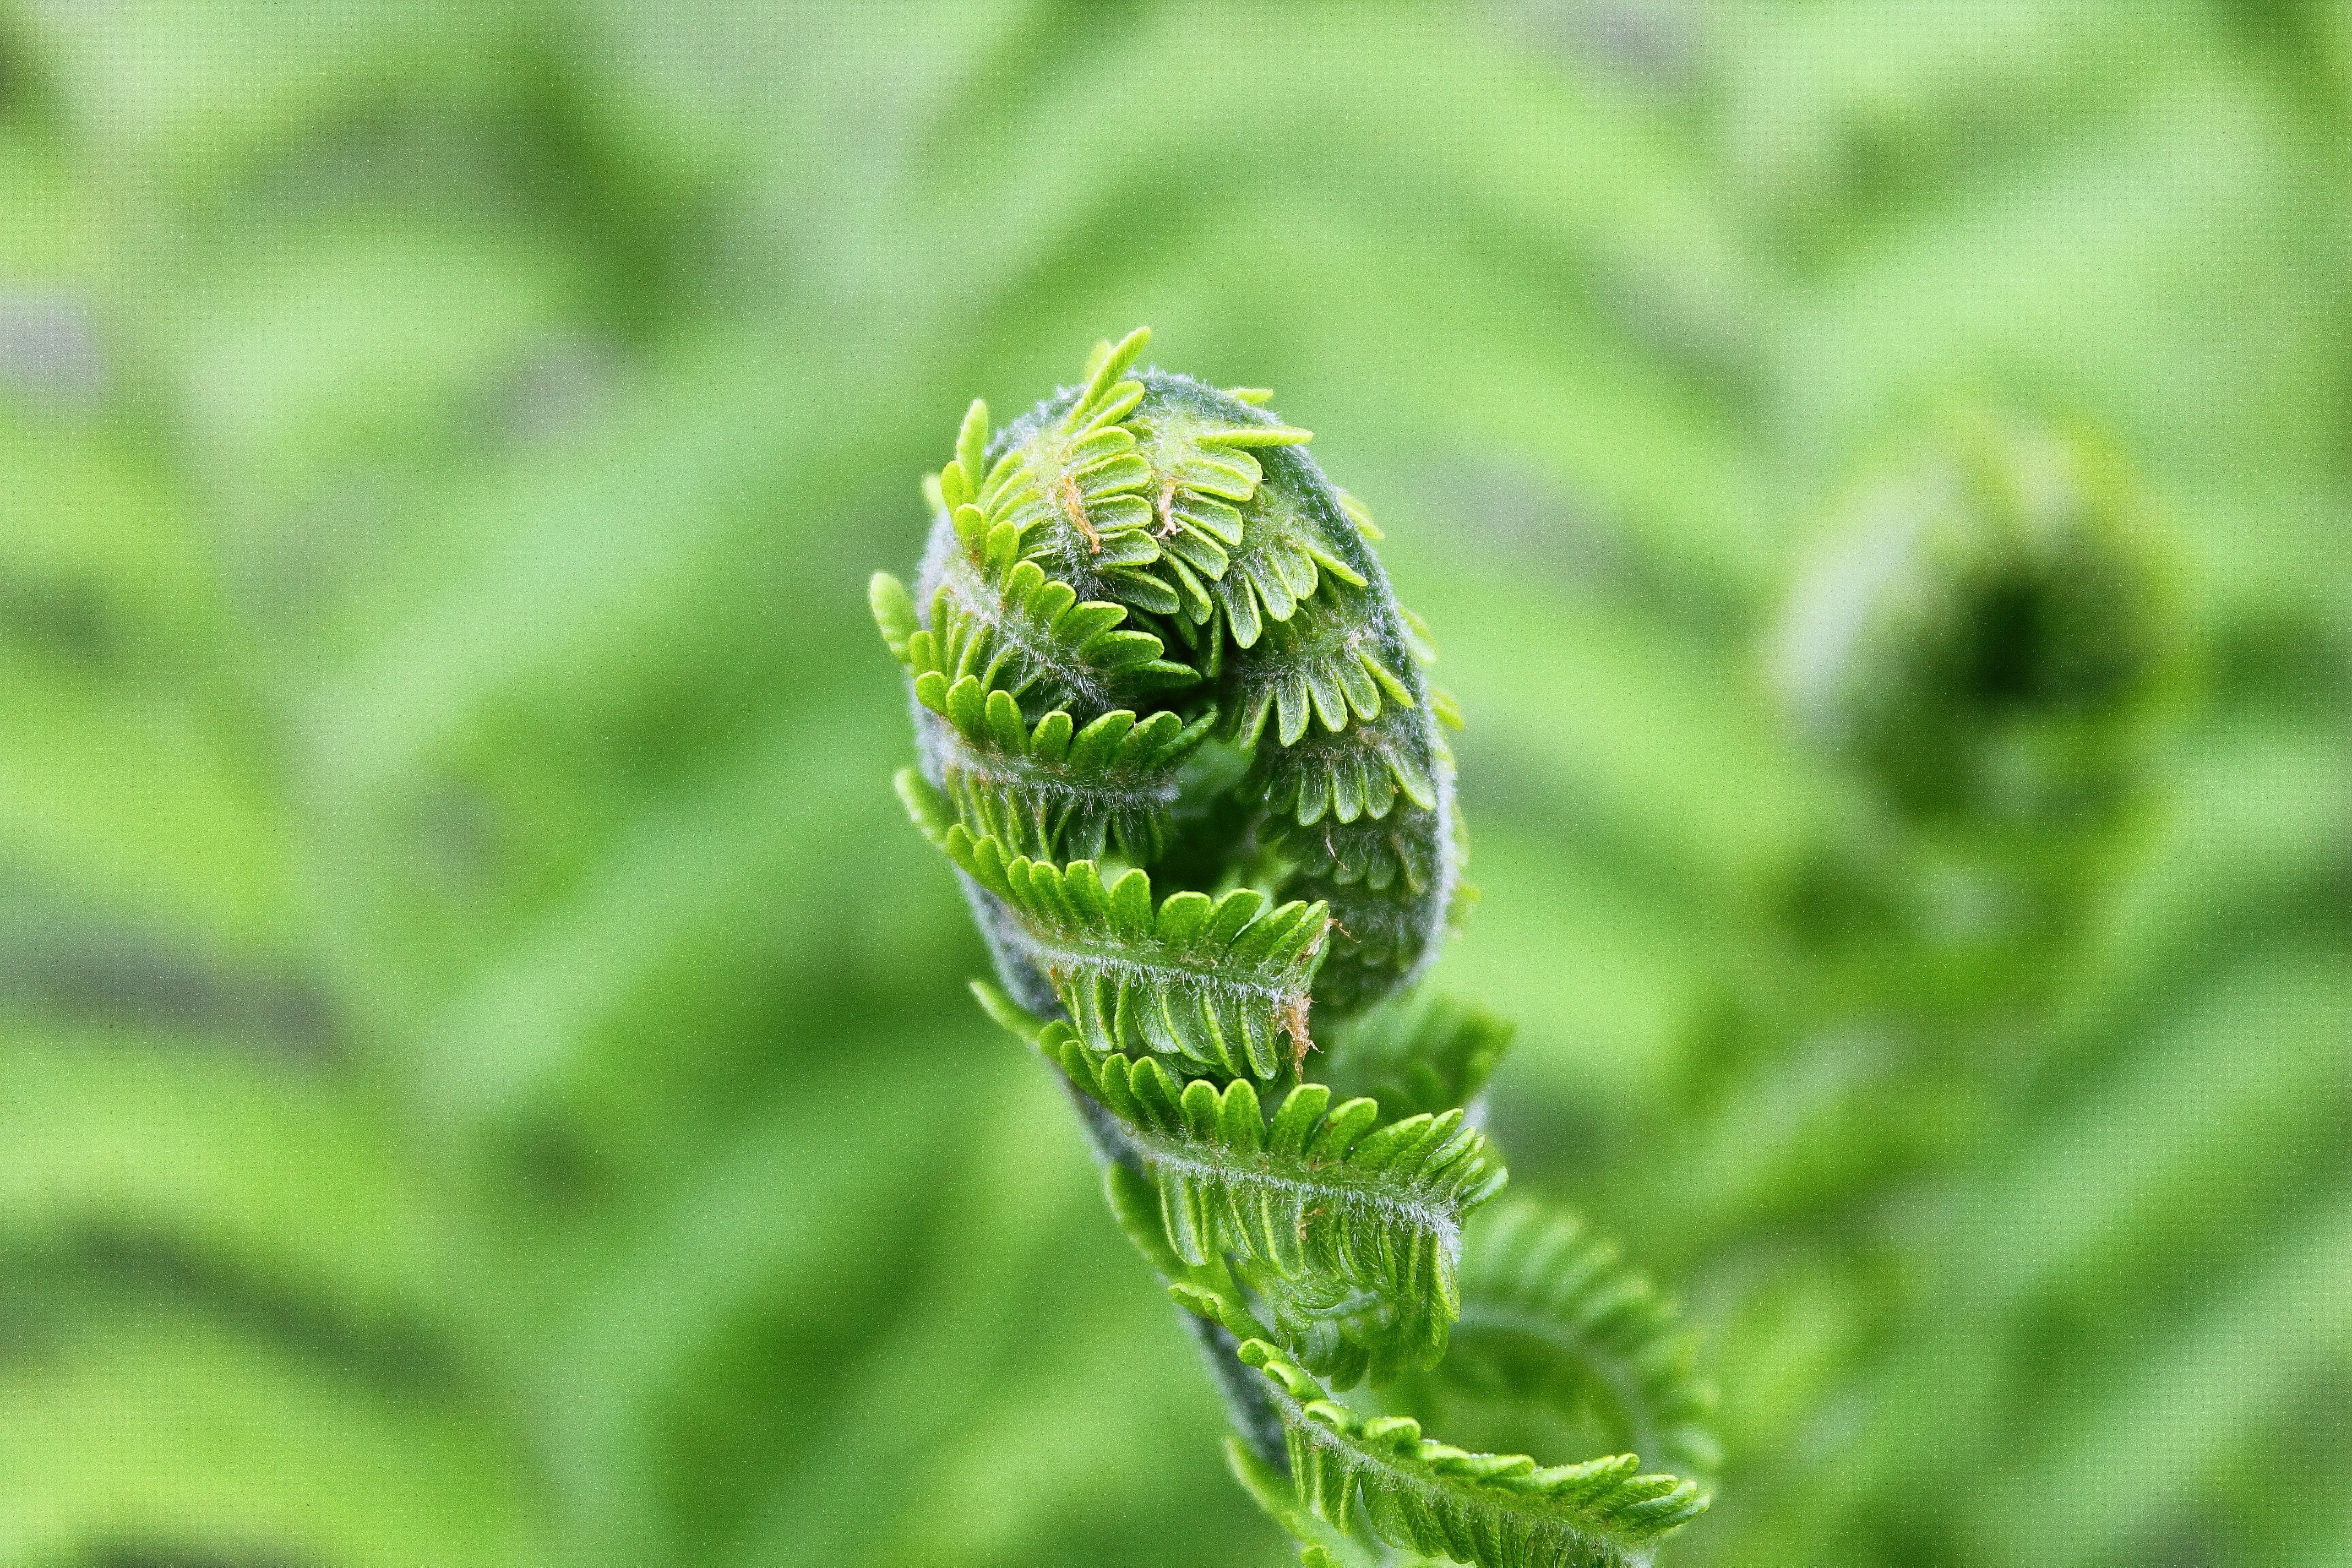
nature, grass, plant, leaf, flower, bloom, foliage, spring, green, macro, botany, flora, fauna, fern, close up, bud, macro photography, shades of green, flowering plant, grass family, plant stem, land plant, ferns and horsetails, vascular plant, fiddlehead fern